La Trinitaria (Dominican Republic)

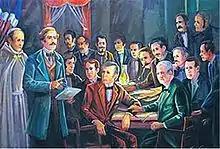
Assembly of the Trinitarios

The foundation of the Trinitarios took place on July 16, 1838, at 11 in the morning, in the city of Santo Domingo, Calle del Arquillo, (which was later called Santo Tomás and is currently Calle Arzobispo Nouel), number 255 in front of the Nuestra Señora del Carmen Church. This was the modest house of Doña Josefa Antonia Pérez (Chepita) and her son, the Juan Isidro Pérez. That day and time was chosen because there would be a crowded procession, and Juan Pablo Duarte considered that it would be more convenient to keep the secret than holding the meeting in a remote place or in the early morning hours.